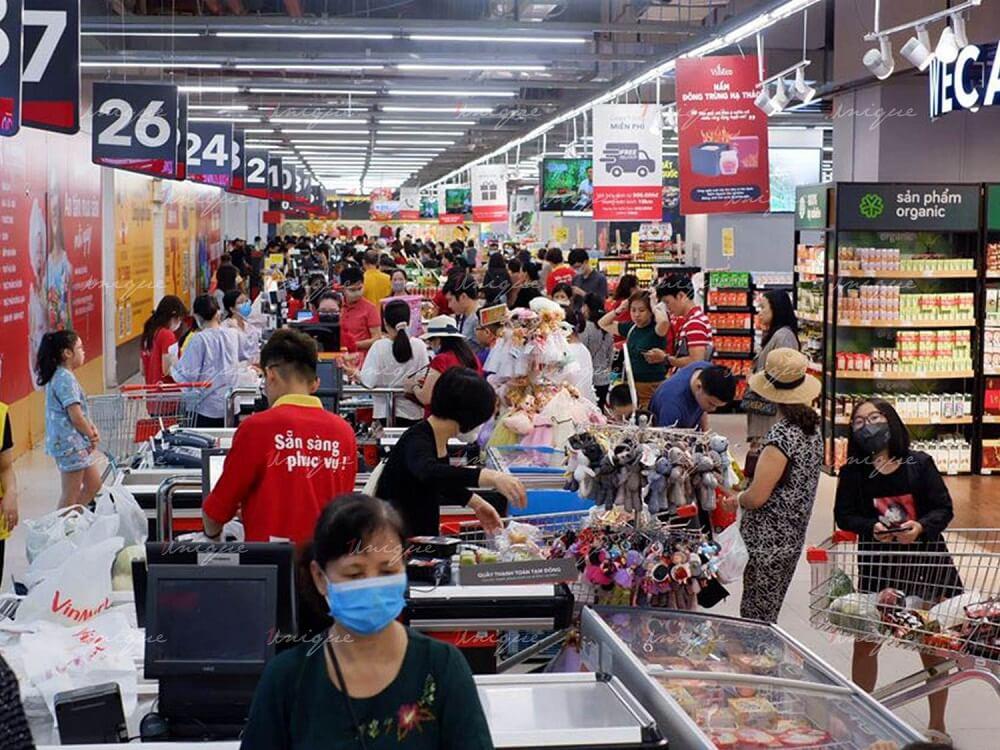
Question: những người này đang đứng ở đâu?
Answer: ở khu vực tính tiền